Ronald Darby

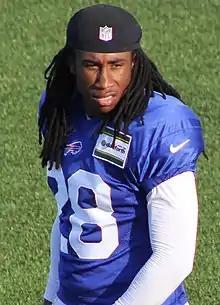
Darby as a rookie with the Bills, 2015

On May 19, 2015, the Buffalo Bills signed Darby to a four–year, 4.56 million rookie contract that included $2.17 million guaranteed and a signing bonus of $1.58 million.